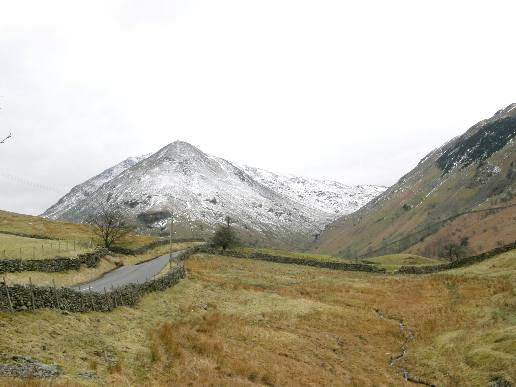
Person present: No